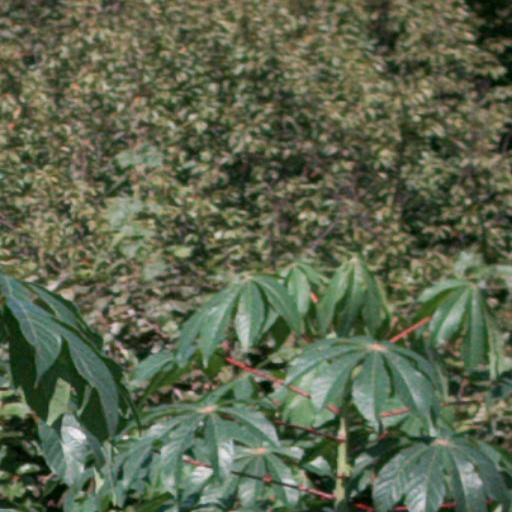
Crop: cassava